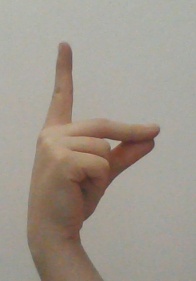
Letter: ta